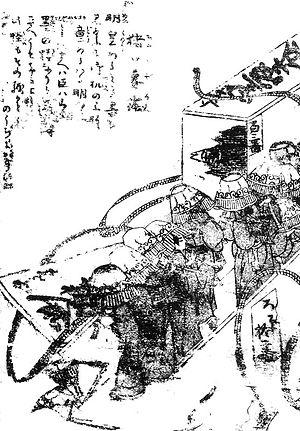
Gazu hyakki tsurezure bukuro est le quatrième album de l'artiste japonais Toriyama Sekien de la célèbre série Gazu Hyakki Yagyō publiée c.1781. Ces albums sont des bestiaires surnaturels, collections de fantômes, d'esprits, d'apparitions et de monstres dont beaucoup proviennent de la littérature, du folklore et d'autres arts japonais. Ces œuvres ont exercé une profonde influence sur l'imagerie yōkai ultérieure au Japon.